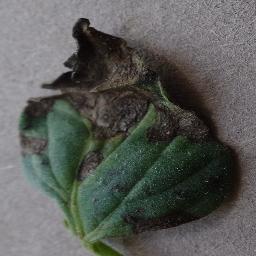
Label: Tomato___Early_blight